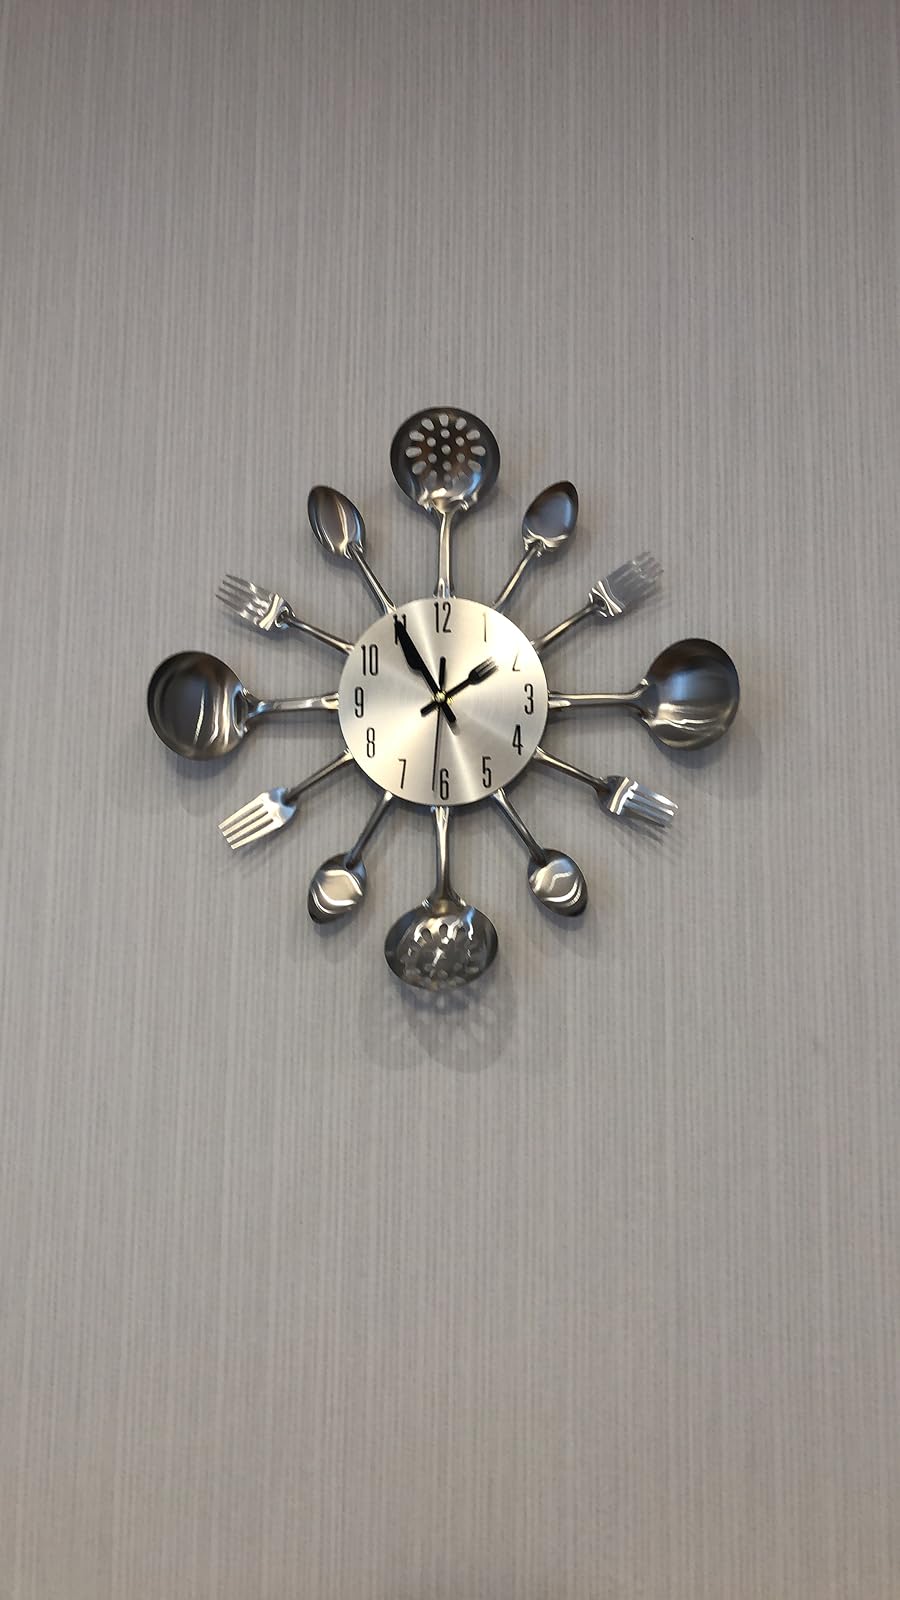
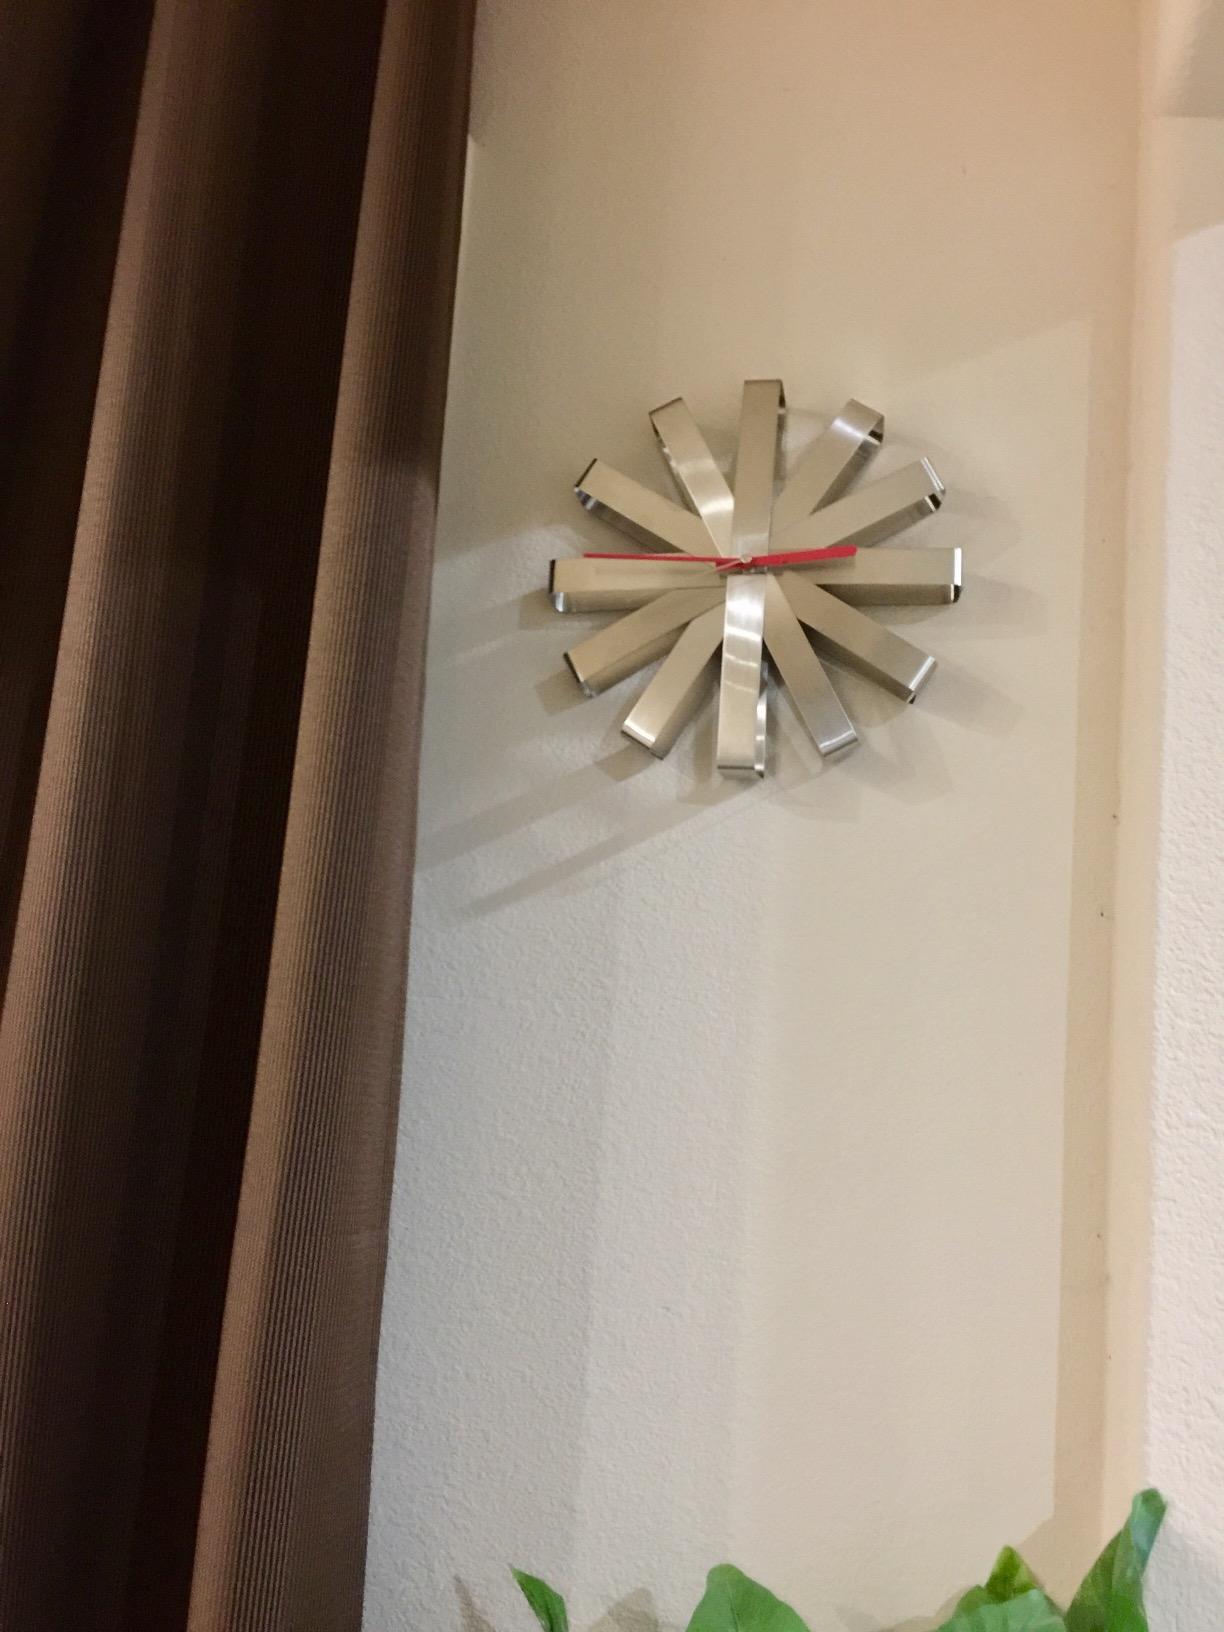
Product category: clock
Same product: no